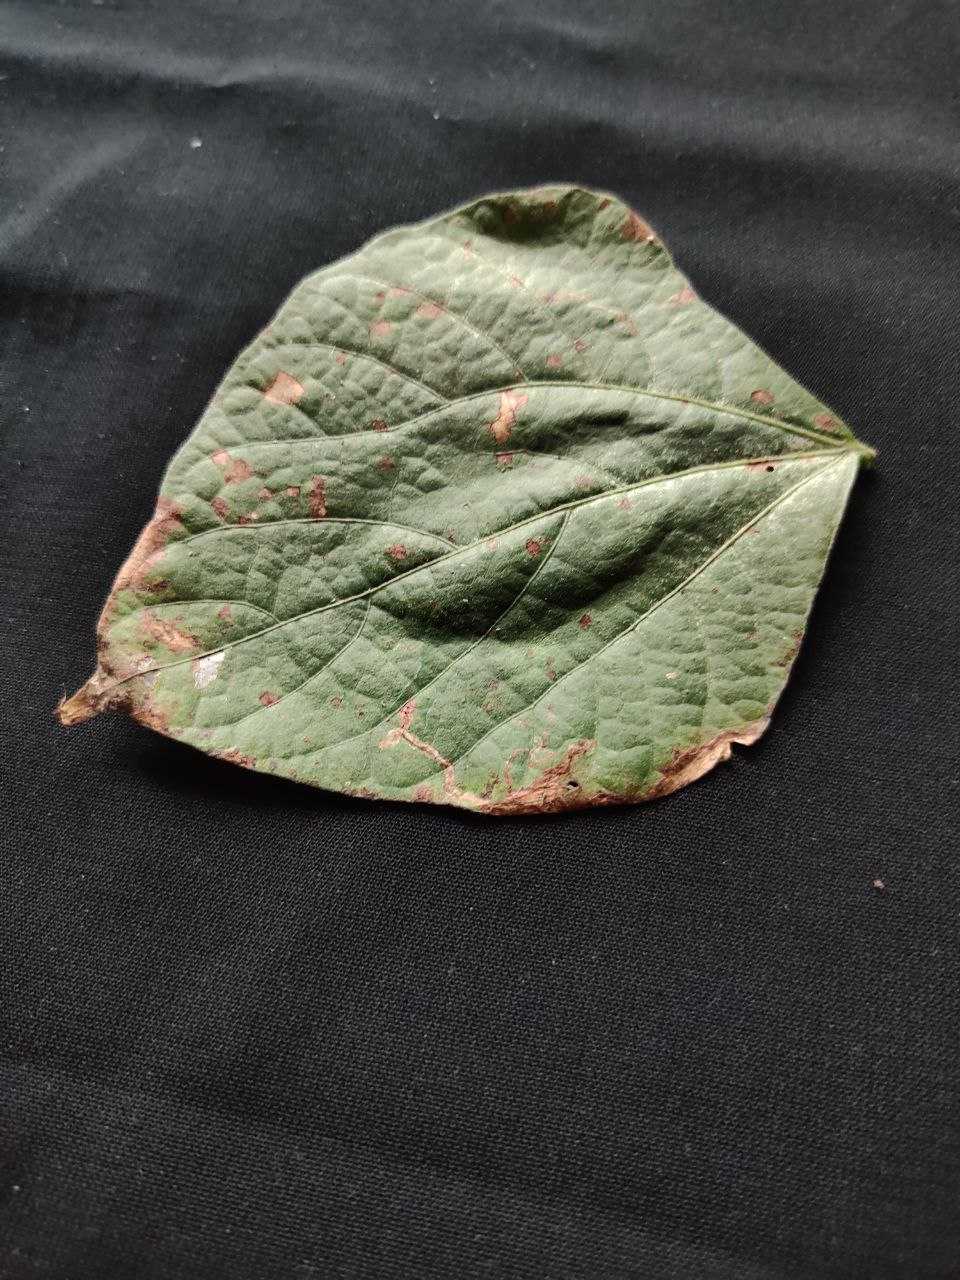
Crop: bean
Leaf condition: Rust